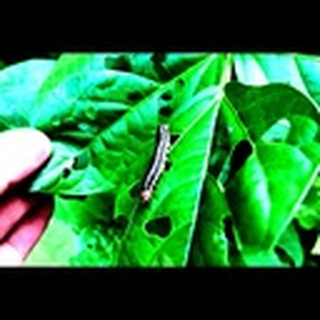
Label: cotton_army_worm